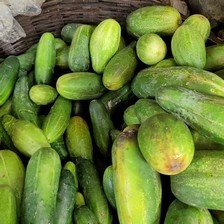
Label: cucumber